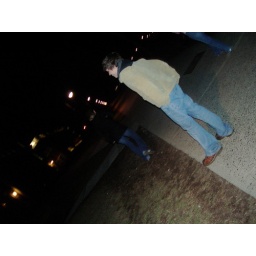
that they bought at the CVS. seriously, blue balls that they bought. to kick around. in front of the library.